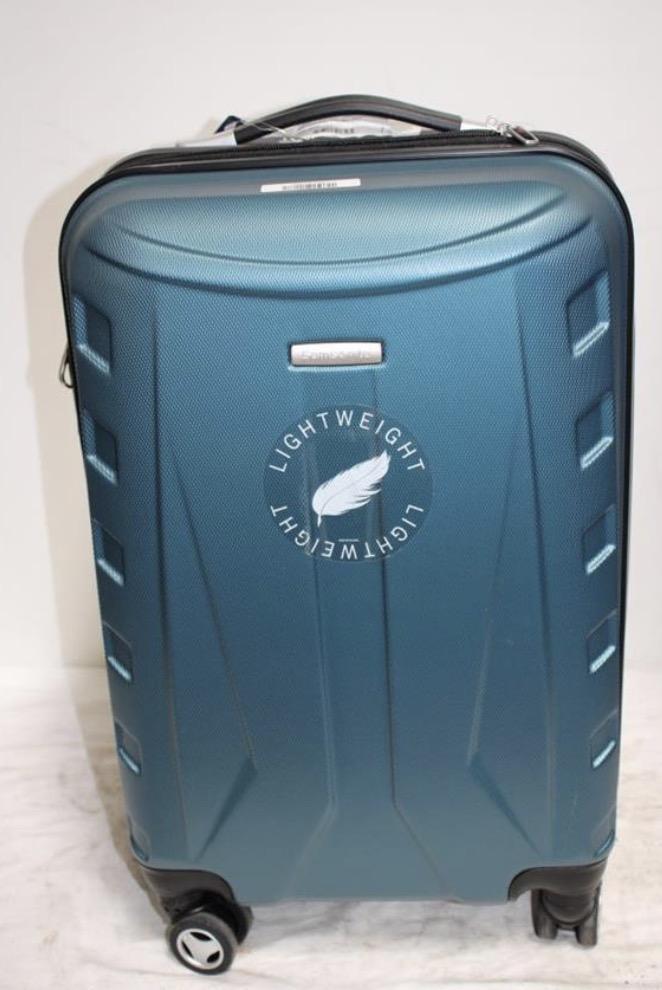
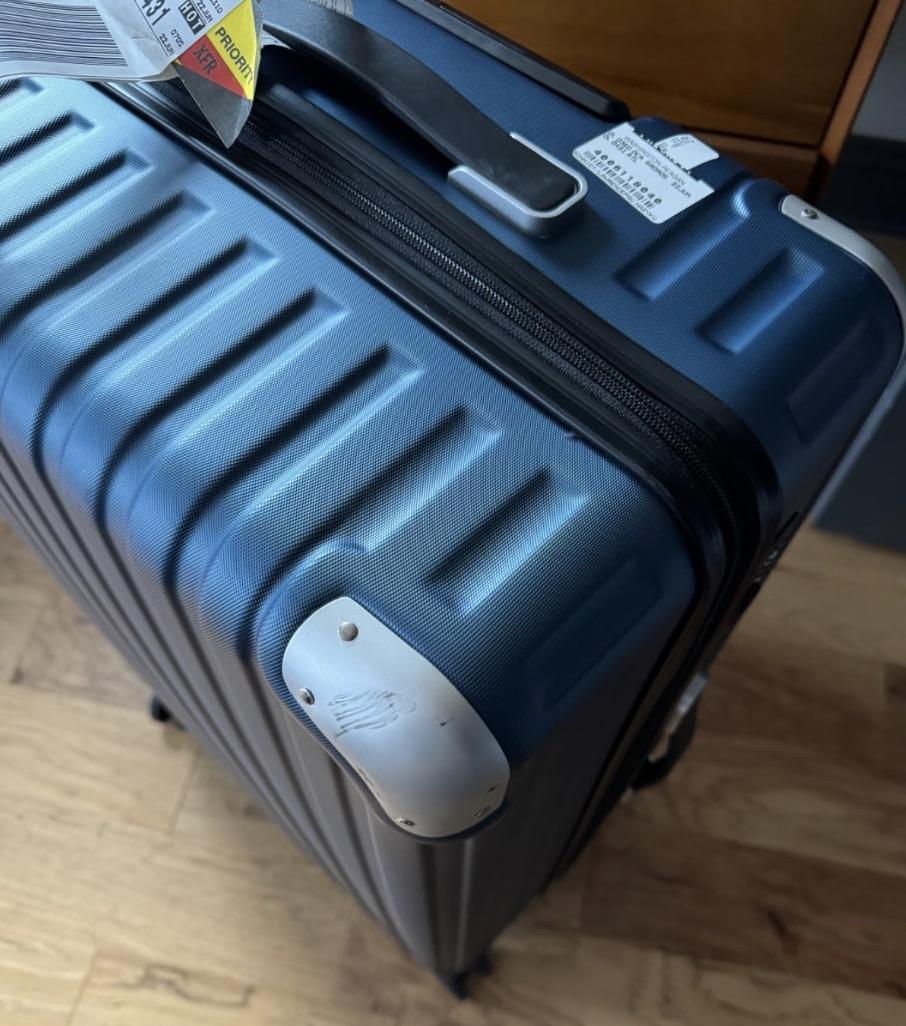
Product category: items_tea
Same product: no